Moffat

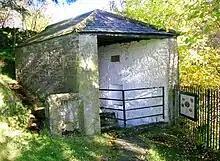
The old sulphurous well building

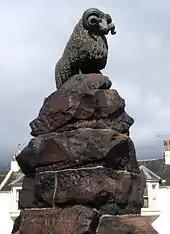
Ram statue

From 1633 Moffat began to grow from a small village into a popular spa town. The sulphurous and saline waters of Moffat Spa were believed to have healing properties, specifically curative for skin conditions, gout, rheumatism and stomach complaints. In 1730 these were complemented by the addition of iron springs. During the Victorian era the high demand led to the water being piped down from the well to a tank in Tank Wood and on to a specially built bath house in the town centre (Moffat Town Hall).